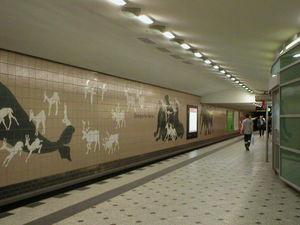
La liste des stations du métro de Berlin est une liste alphabétique complète des 173 stations du métro de Berlin. Des 96 quartiers de Berlin, 35 disposent d'au moins une station de métro. La plupart des stations se situent à Mitte, Kreuzberg et Charlottenbourg. L'importance du réseau métropolitain berlinois est indissociable des 166 stations de S-Bahn qui réseautent toute la ville pour un total de 339 stations.